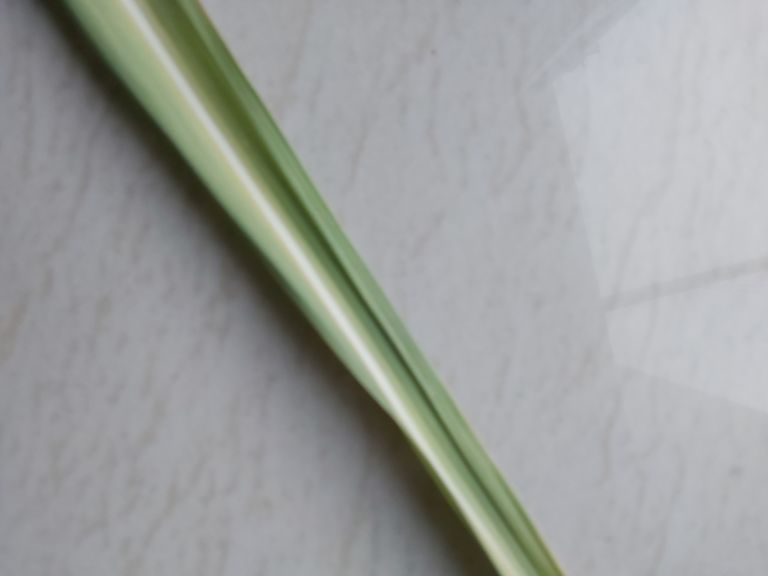
Label: Yellow Leaf